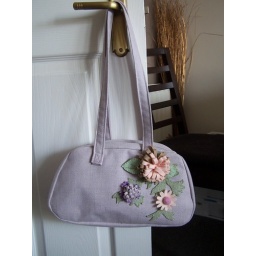
Handmade bag with embellishment of felt, handmade felting and flowers made from a pattern by Betz White